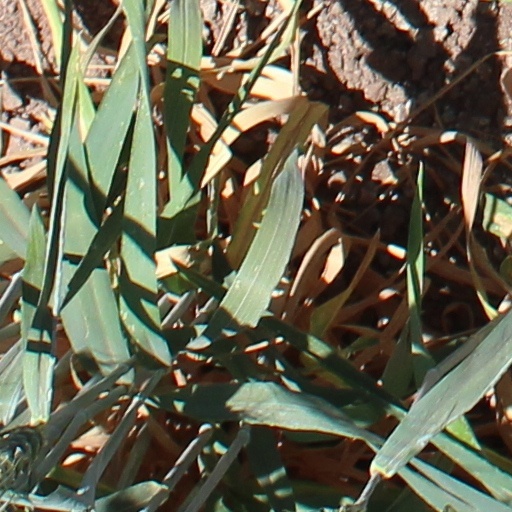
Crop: wheat